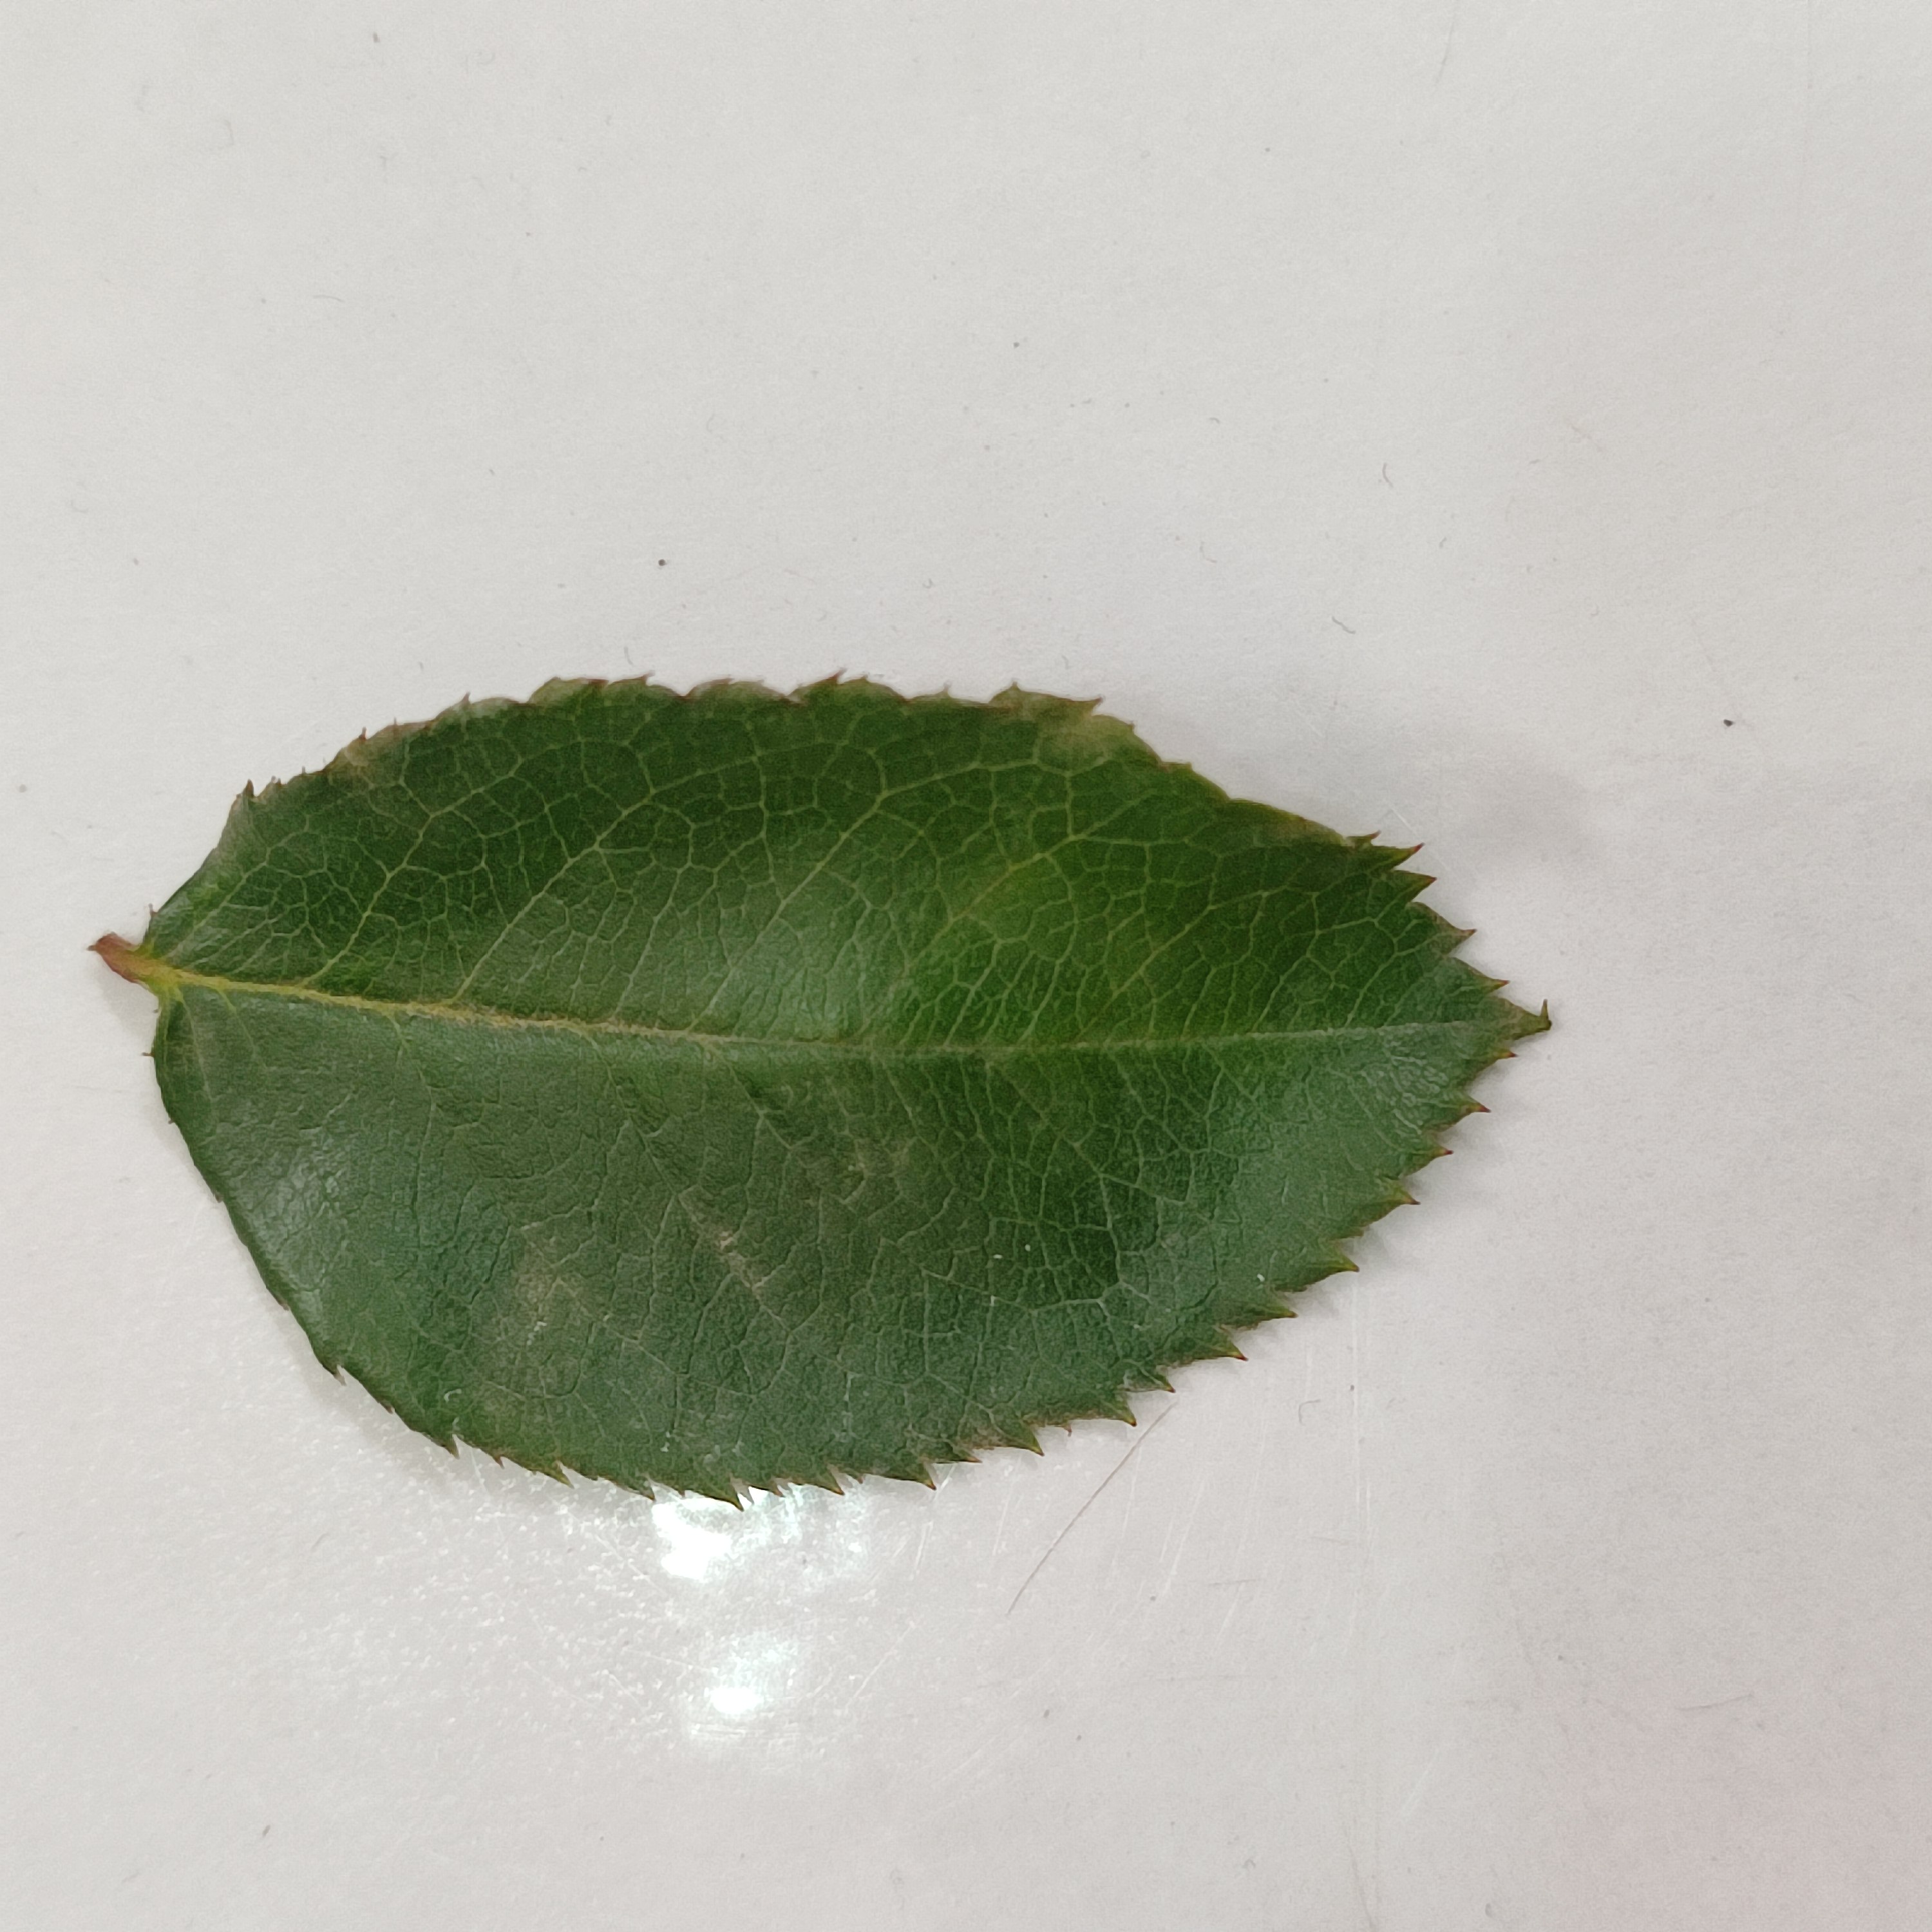
Label: Healthy Leaf